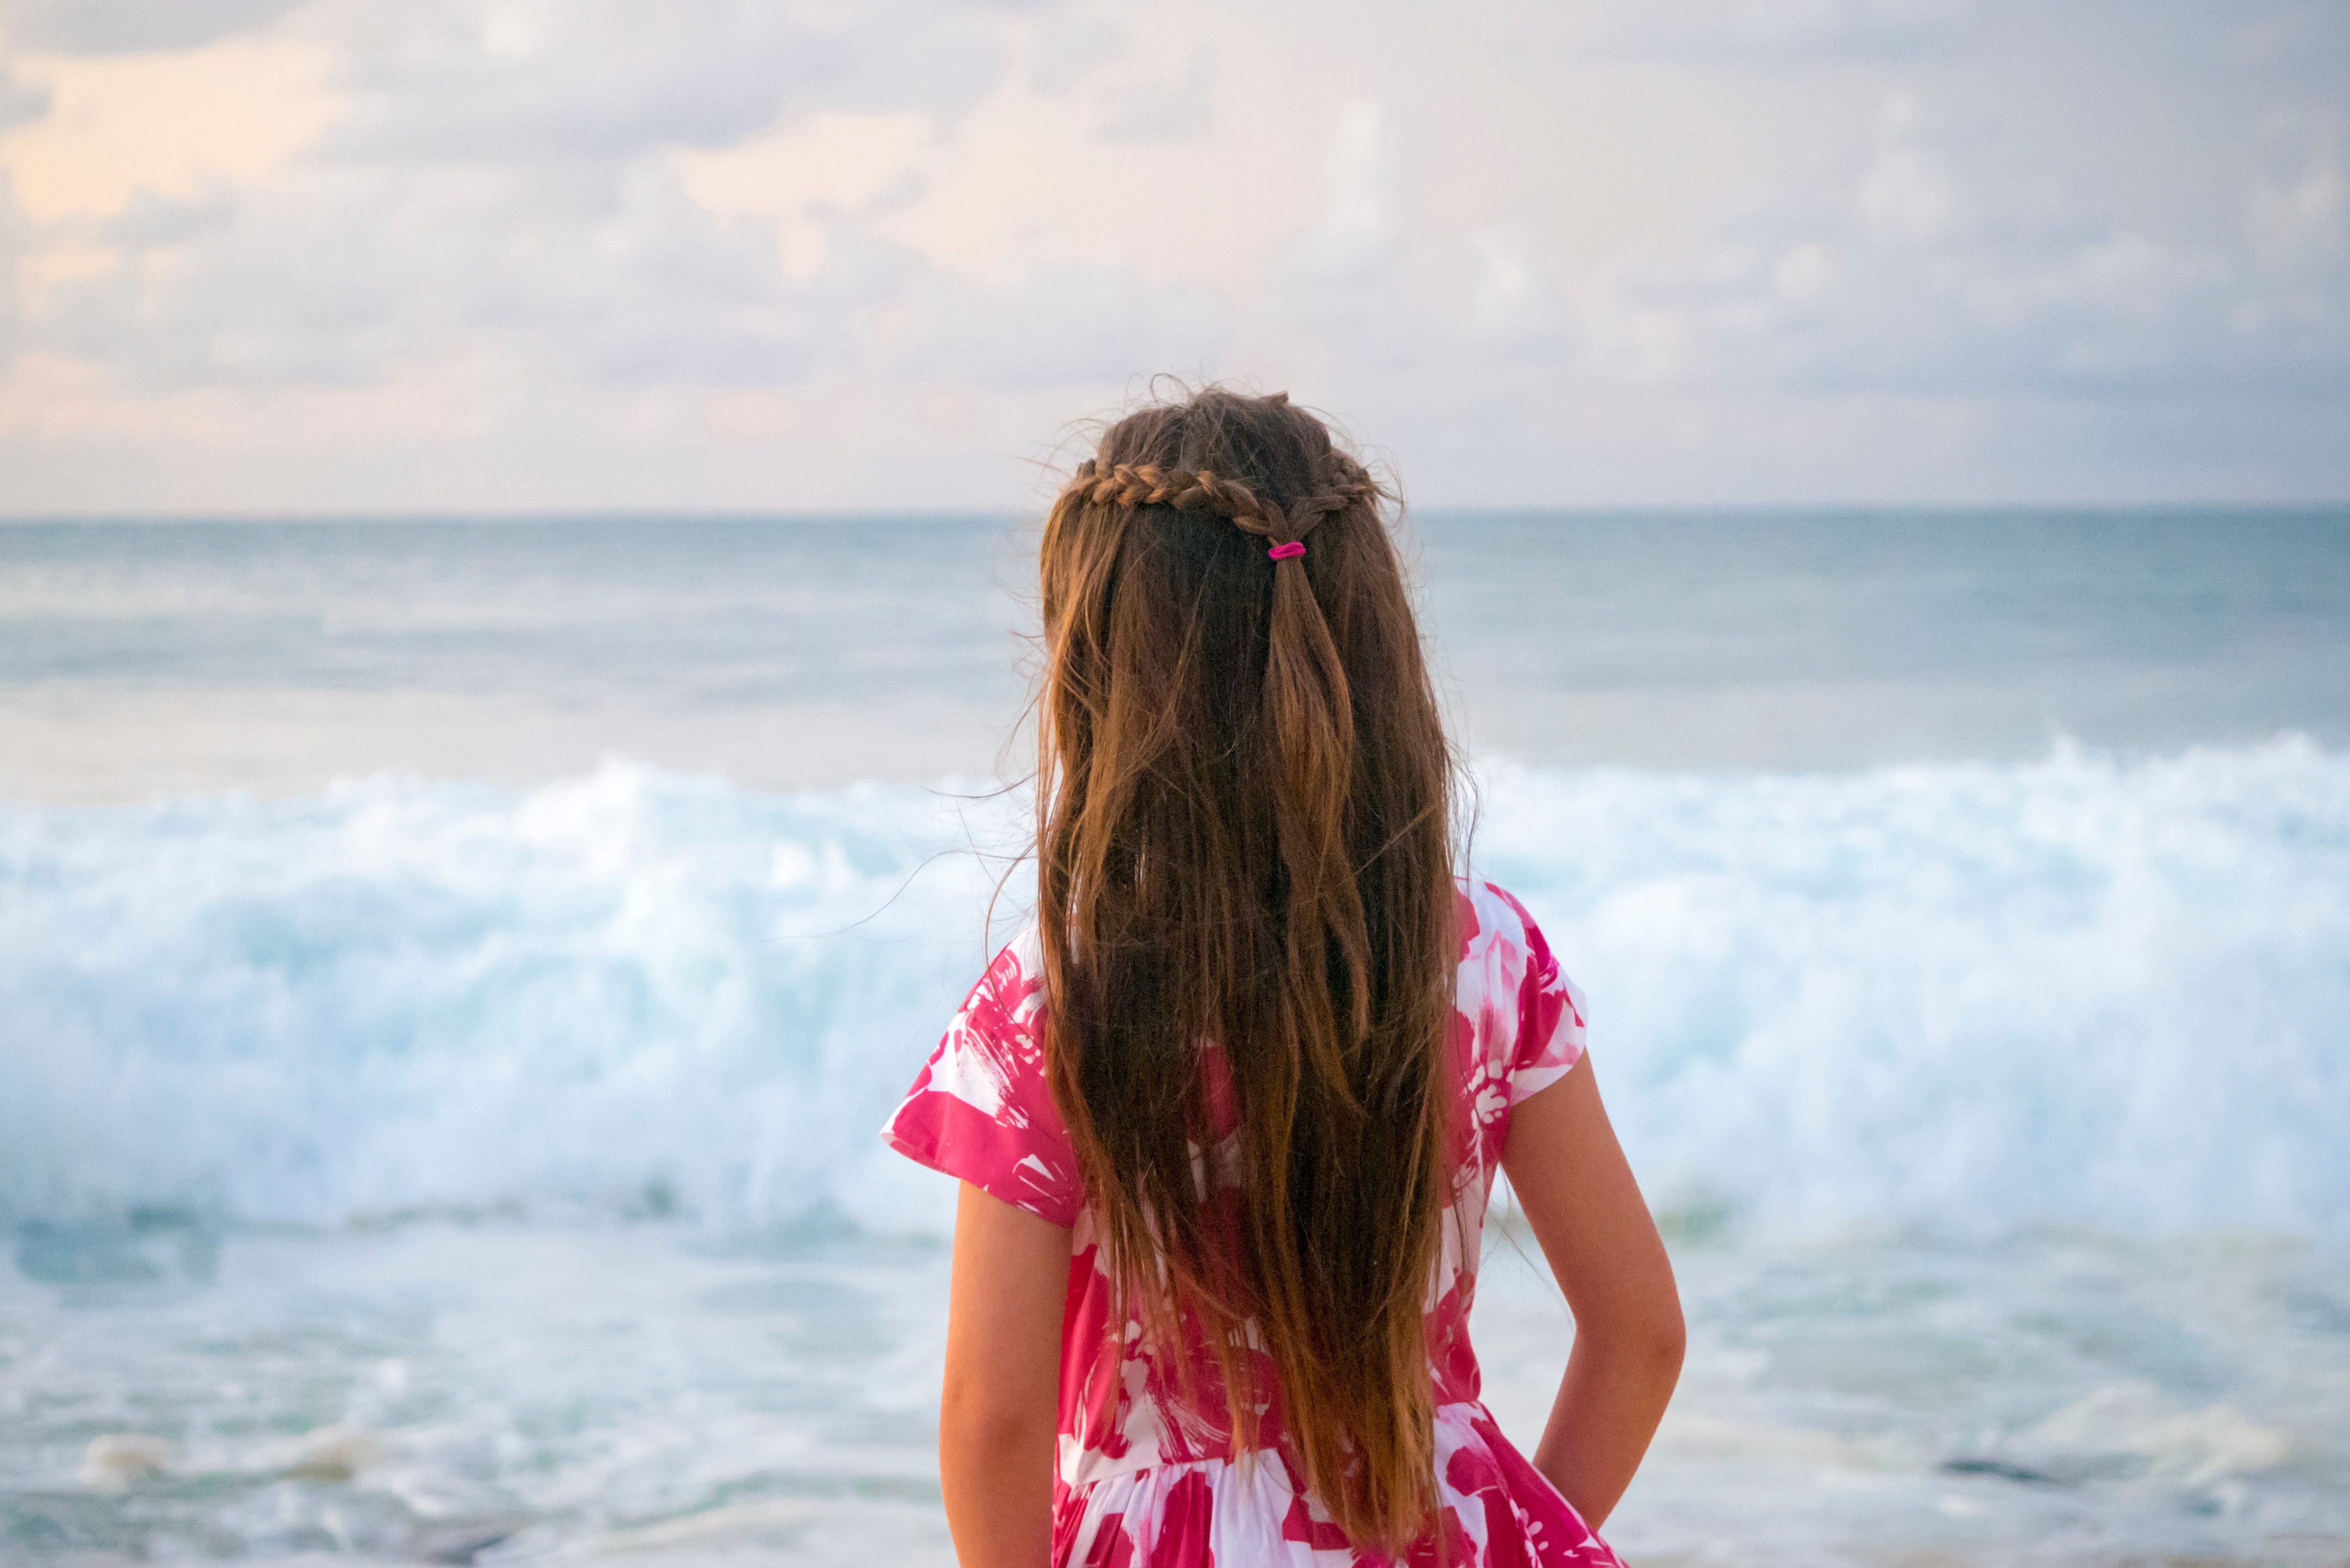
beach, sea, coast, sand, ocean, person, girl, woman, sunlight, shore, wave, vacation, model, romance, body of water, dress, beauty, emotion, interaction, photo shoot